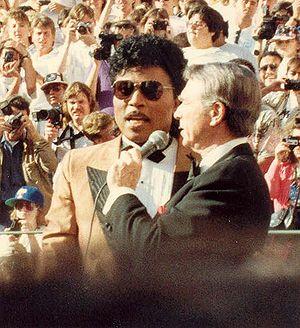
Little Richard, nom de scène de Richard Wayne Penniman, est un pianiste, auteur-compositeur-interprète et acteur américain né le 5 décembre 1932 à Macon et mort le 9 mai 2020 à Tullahoma. Il est l'un de pionniers du rock 'n' roll à la fin des années 1950.
I'm Down est une chanson des Beatles, écrite par Paul McCartney et créditée Lennon/McCartney. Il s'agit d'une composition visant à imiter le style de Little Richard et ainsi remplacer la reprise de sa chanson Long Tall Sally dans le répertoire du groupe. Ce rock vif mené par McCartney qui hurle littéralement est enregistrée quelques heures seulement avant le très calme Yesterday